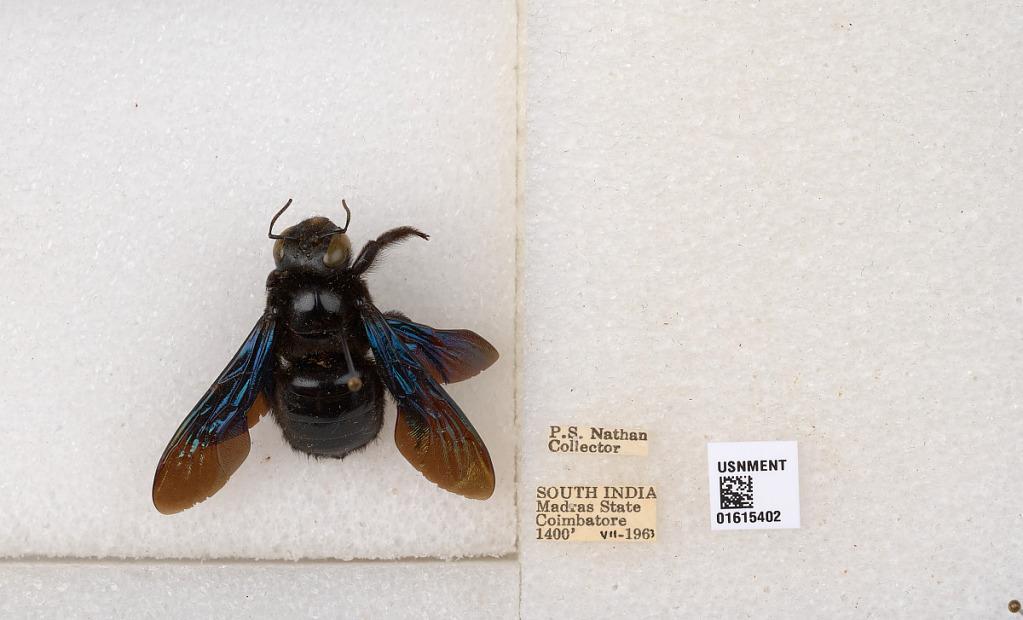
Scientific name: Xylocopa (Biluna) auripennis auripennis Lepeletier
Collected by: P. Nathan
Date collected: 1963-7-1
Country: India
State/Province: Tamil Nadu
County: Coimbatore
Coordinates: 10.9955, 76.9034